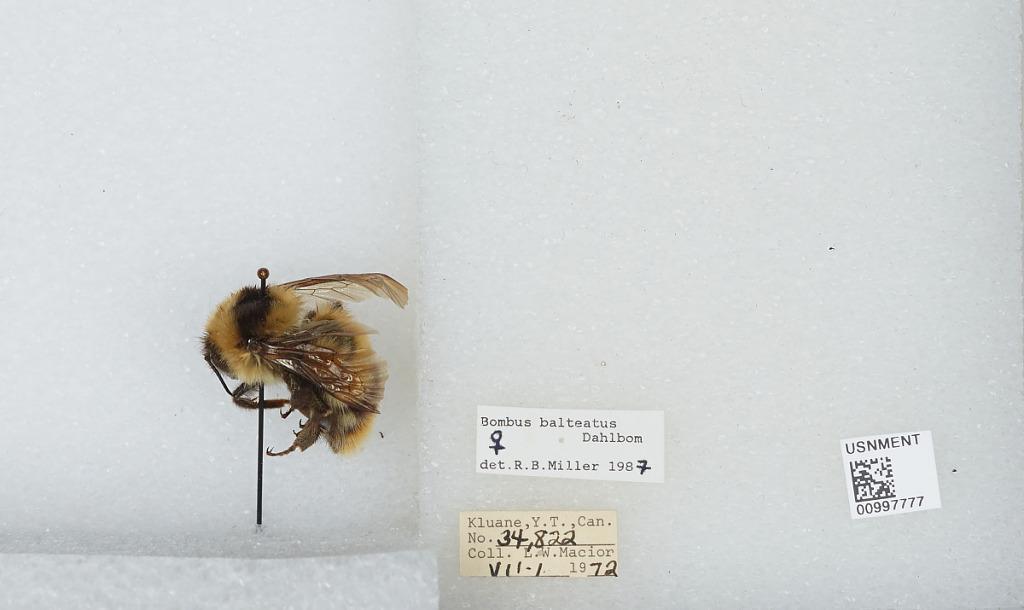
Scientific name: Bombus (Alpinobombus) balteatus Dahlbom
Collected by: L. Macior
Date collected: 1972-7-1
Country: Canada
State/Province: Yukon Territory
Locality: Kluane
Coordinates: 60.75, -139.5
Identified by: Miller, R. B.